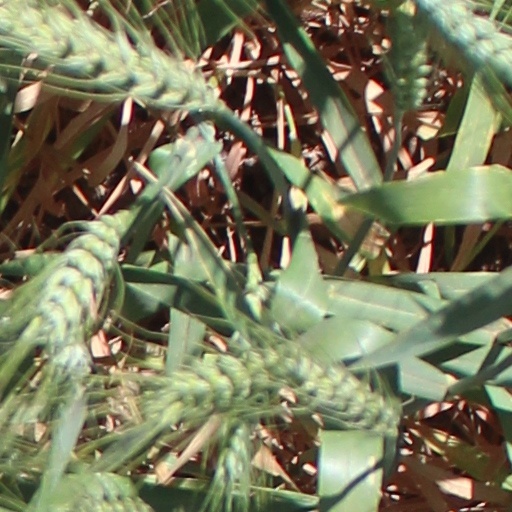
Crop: wheat